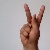
The image shows a hand gesture representing the letter 'K' in Indian Sign Language.